Betty Knox

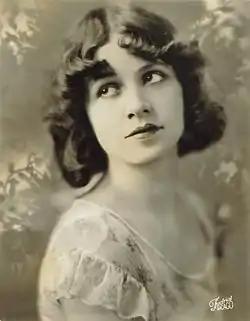
Betty Knox in a 1928 publicity still shortly after the formation of dance trio Wilson, Keppel and Betty.

Betty Knox (10 May 1906 – 25 January 1963) was an American dancer and journalist. Her early career was in American vaudeville and British variety as the original ‘Betty’ (1928–1941) of Wilson, Keppel and Betty – a dance trio who performed slick comedy routines in Egyptian dress, including the Sand Dance and the Dance of the Seven Veils. When she retired from dancing, she became a journalist for the "London Evening Standard" and was subsequently a war correspondent in Normandy and a reporter at the Nuremberg trials.